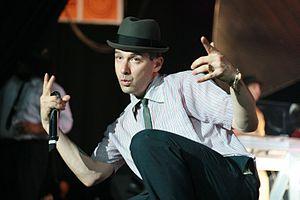
Ad-Rock, né Adam Horovitz le 31 octobre 1966 à Manhattan, New York, est un musicien, rappeur, guitariste, et acteur américain. Il est mieux connu comme membre du trio hip-hop Beastie Boys, et il est le fils de l'auteur américain Israel Horovitz.